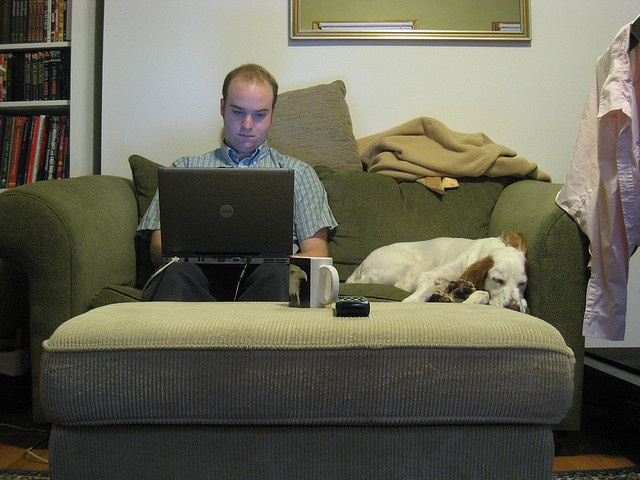
A man that is sitting on a couch next to a dog.
An man sitting on a couch works on his laptop next to his dog.
a male in a blue shirt and a laptop and couch
A man is sitting on a couch with a dog using a laptop.
A man viewing a laptop sitting next to a dog.